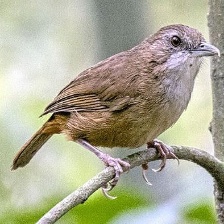
Species: ABBOTTS BABBLER
Scientific name: MALACOCINCLA ABBOTTI